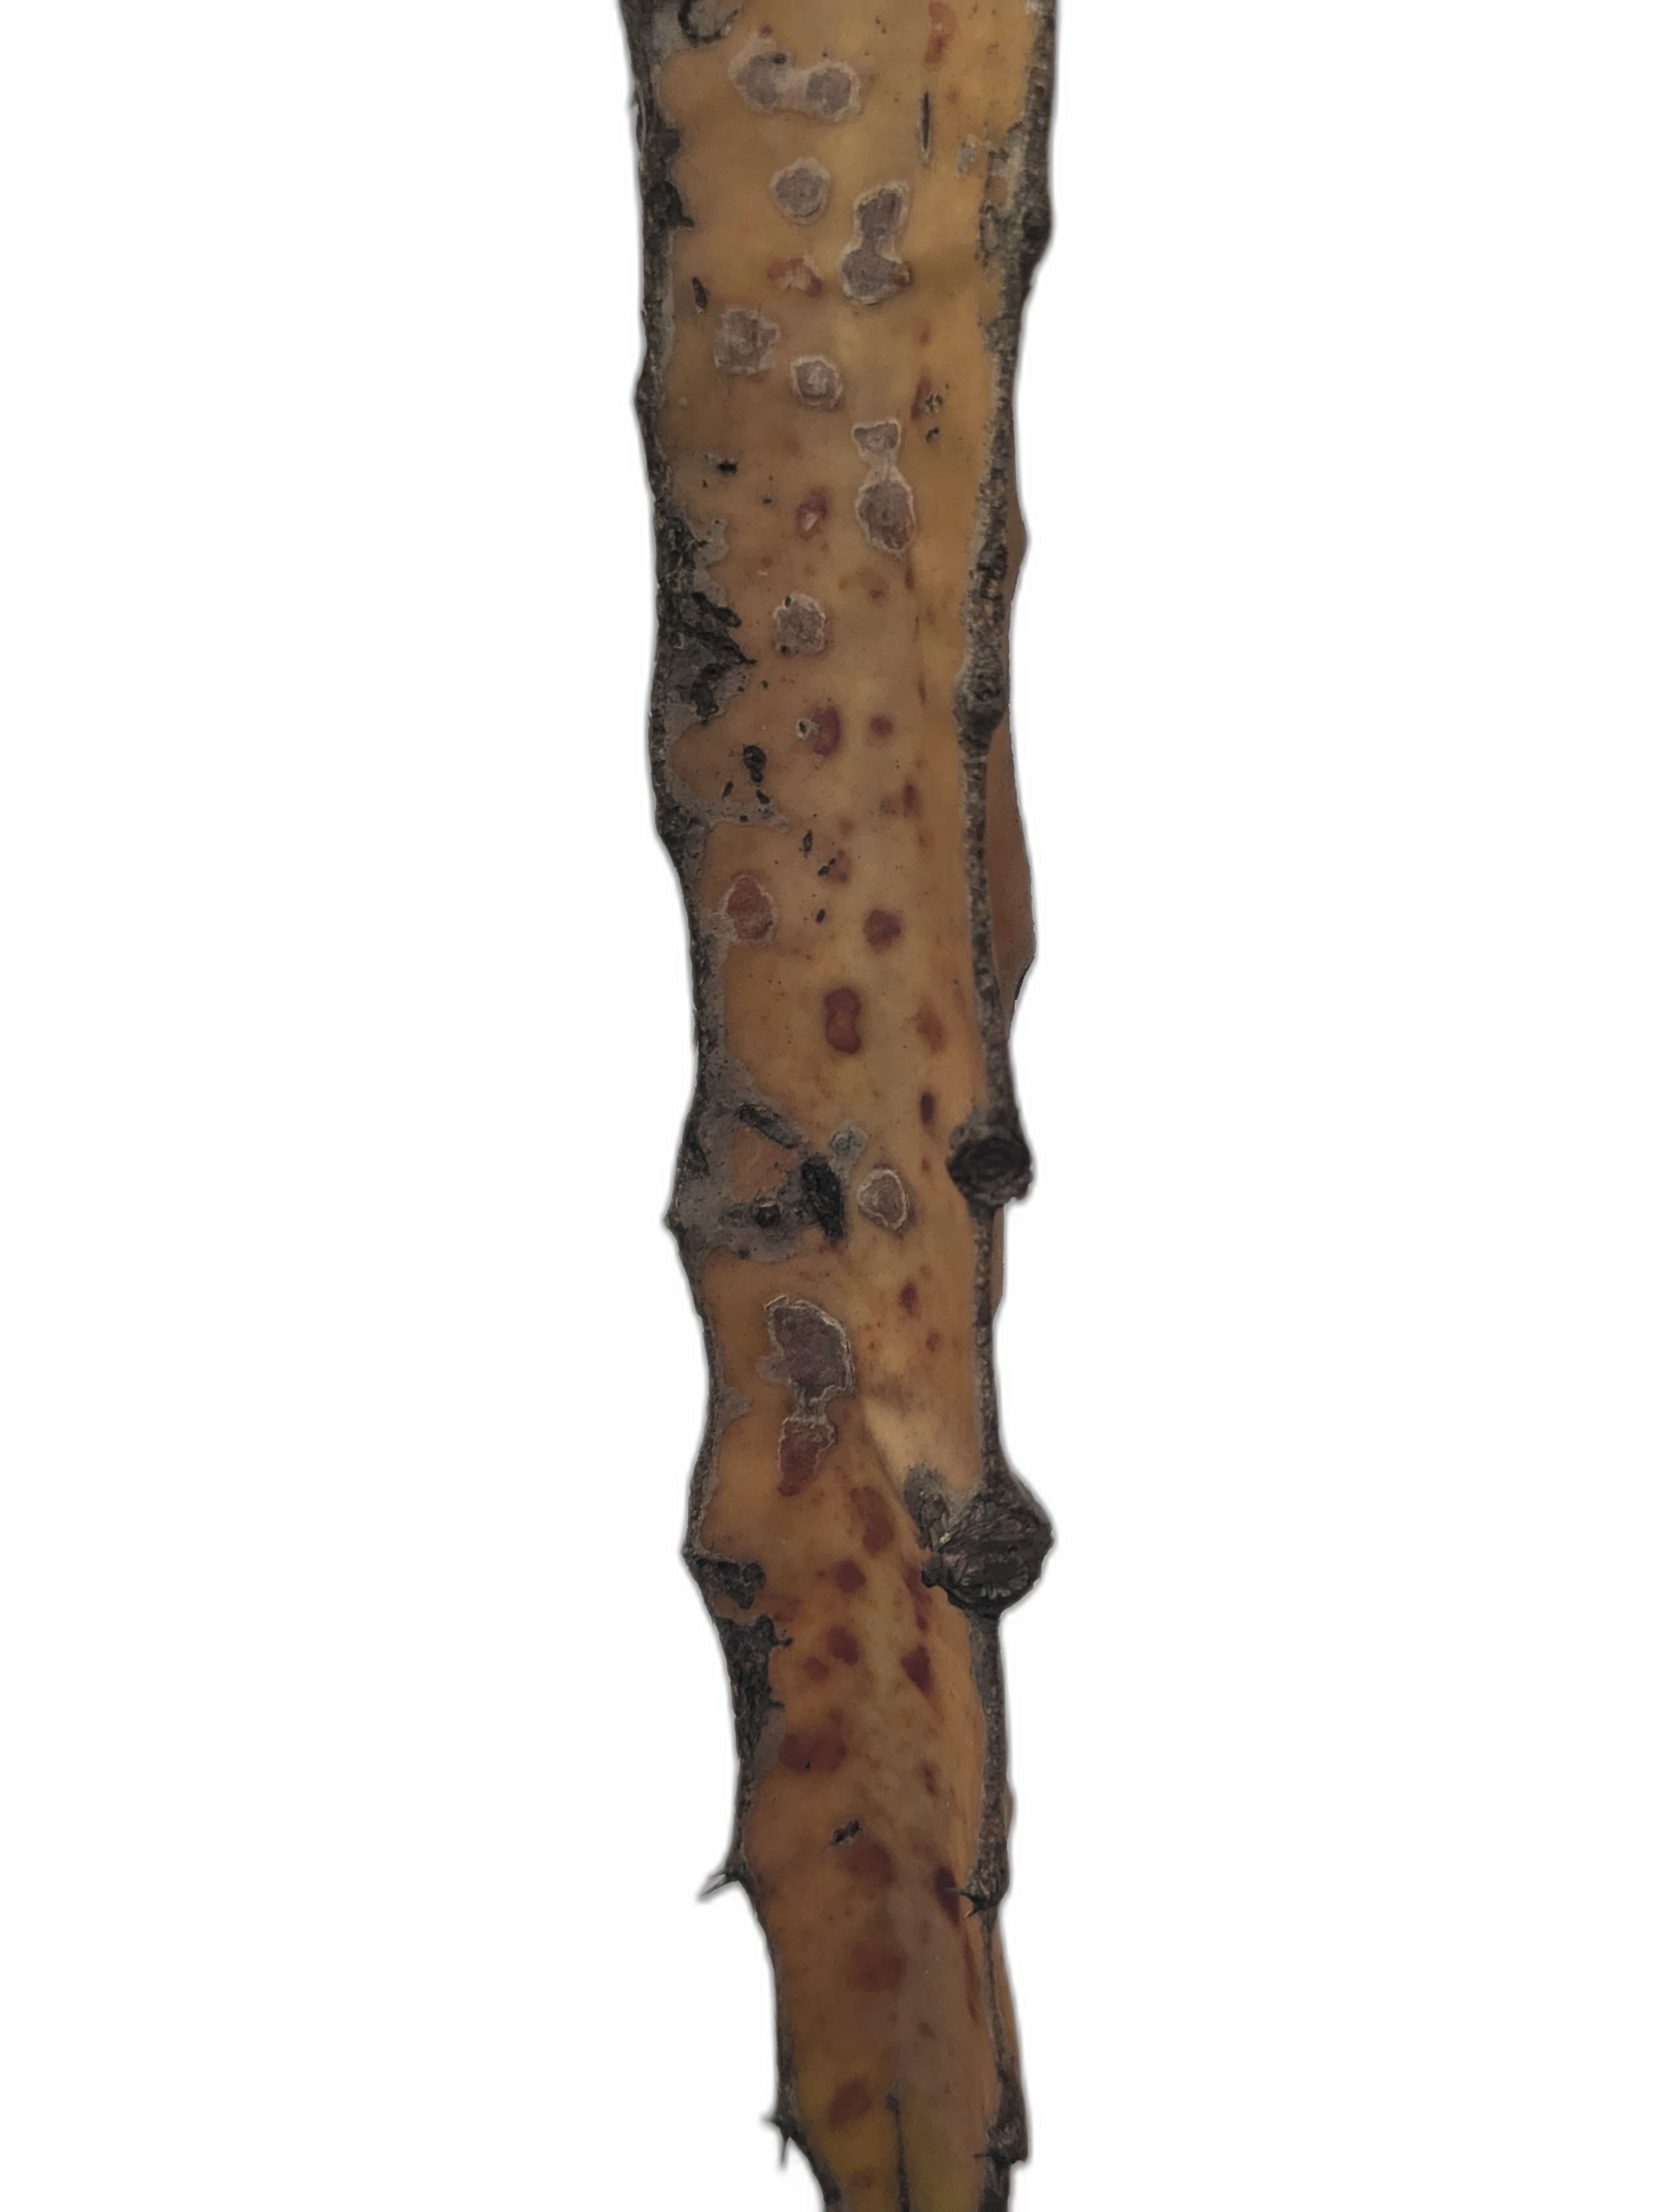
Label: Bad leaf